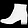
Label: Ankle boot